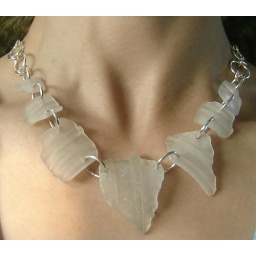
A necklace made of glass naturally weathered by a Missouri river